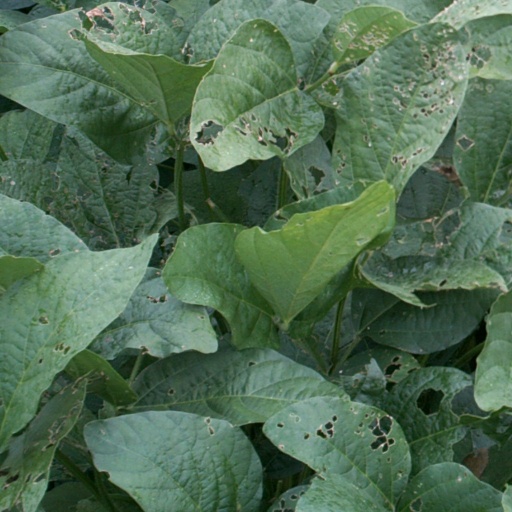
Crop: soybean